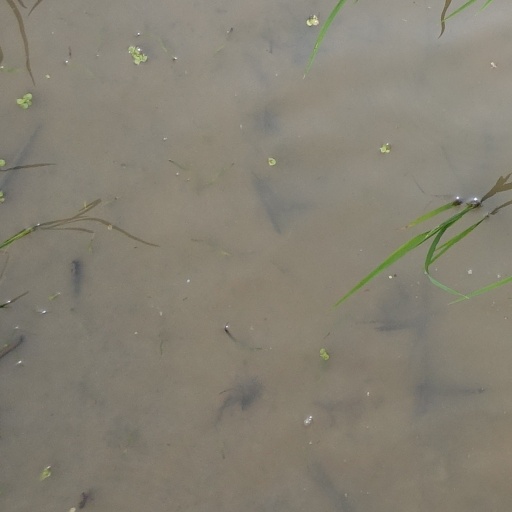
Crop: rice